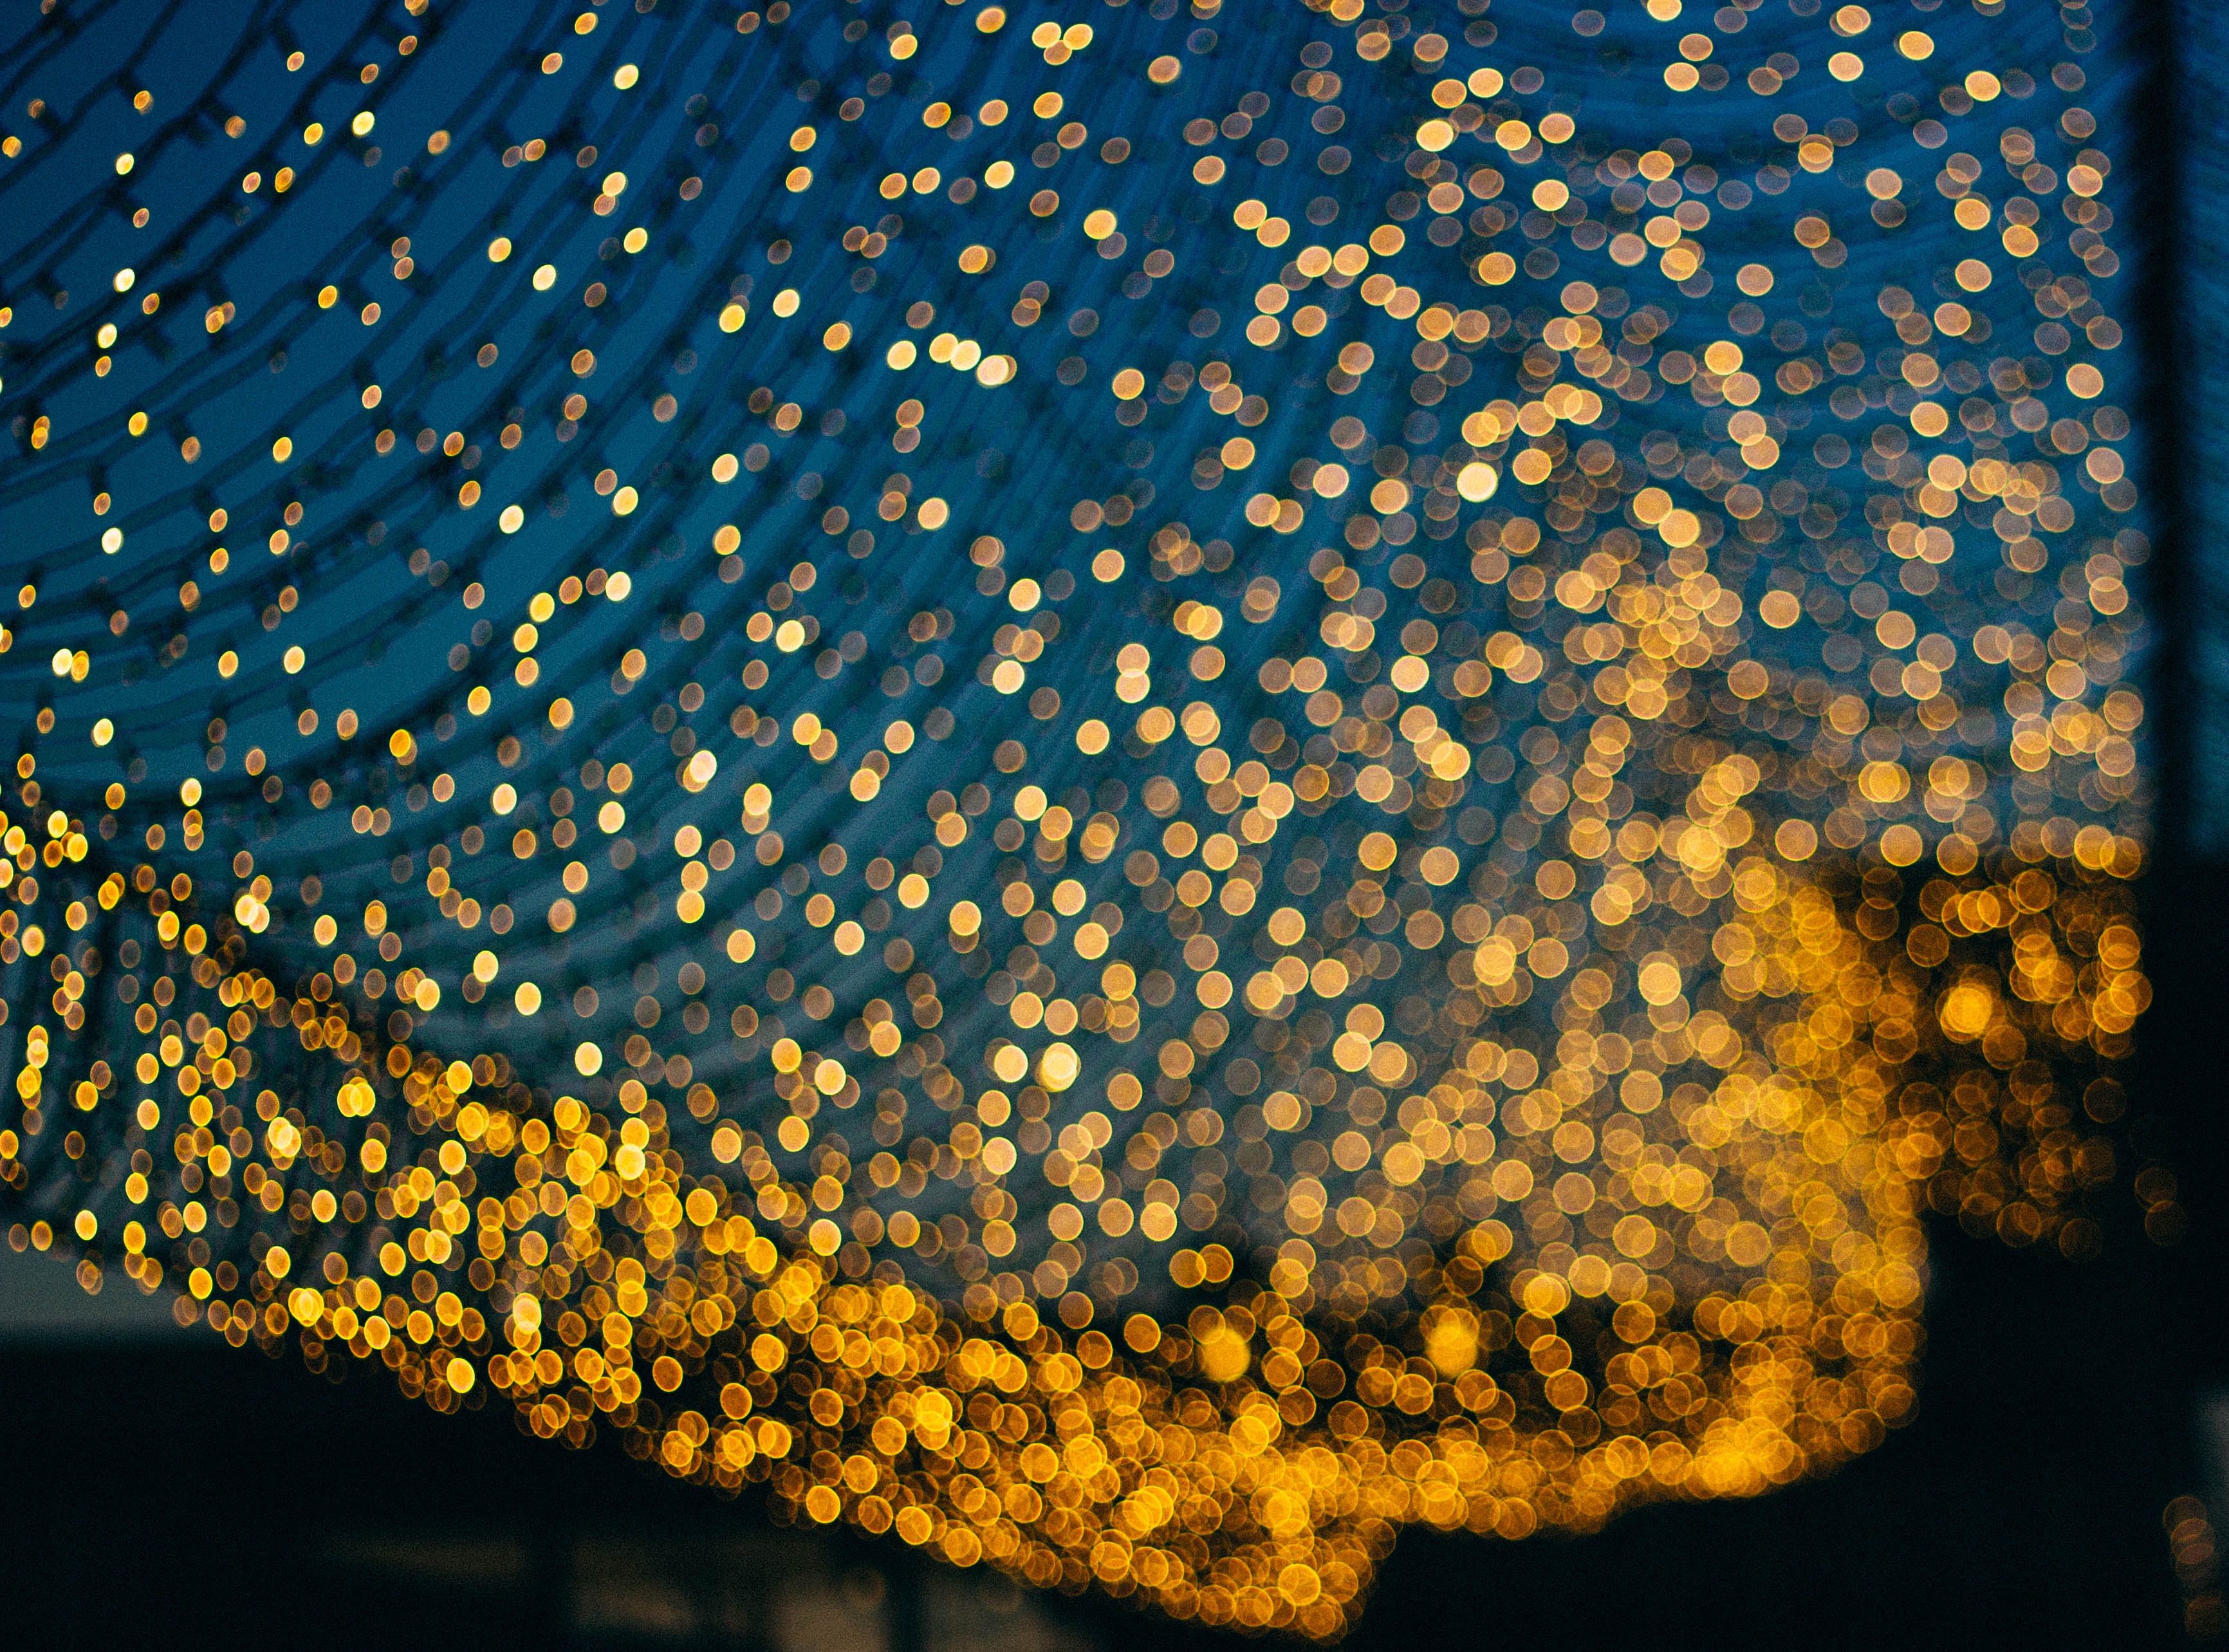
light, night, sunlight, leaf, flower, pattern, reflection, color, autumn, yellow, lighting, design, macro photography